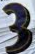
Number: 3